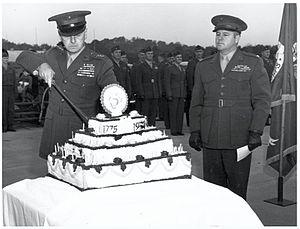
David Monroe Shoup est un général du Corps des Marines des États-Unis qui a reçu la Medal of Honor lors de la Seconde Guerre mondiale. Il est nommé 22ᵉ commandant du Corps des Marines en 1960, et, après sa retraite, il devient l'un des plus importants critiques de la guerre du Viêt Nam.